Orlando Predators

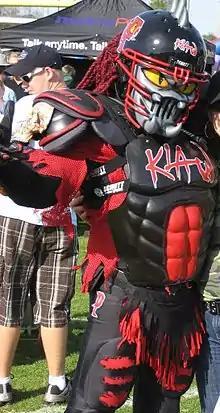
Predators mascot, Klaw, in 2007

The Predators maintained their organization and web presence after the AFL suspended operations in August 2009. On September 28, 2009, the Predators announced their return to play for the 2010 season as a member of the new Arena Football 1 league, until that league purchased the AFL's assets and assumed the AFL's history. With Jay Gruden obligated to the UFL by his contract with the Tuskers, eventually becoming the team's head coach, they hired former quarterback Pat O'Hara as their head coach for the 2010 season. When the schedule for the league's season was announced on December 31, 2009, the Predators were slated to return to action on April 9, 2010. In the 2010 season, the Predators finished with an 8–8 record. They qualified for the playoffs, but lost the conference championship to the Tampa Bay Storm by a single point as a last-second field goal attempt was unsuccessful.